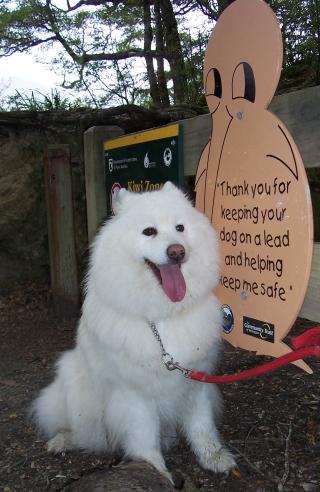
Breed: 2192-n000088-Samoyed